Leonardo Costa (chess player)

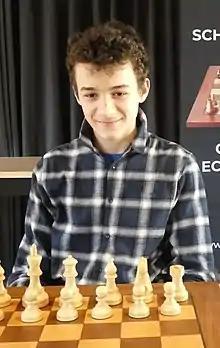
Leonardo Costa in 2022

Leonardo Costa (born January 2008) is a German chess International Master (IM, 2024) who won German Chess Championship (2022). He is the youngest German chess champion in all tournament history.